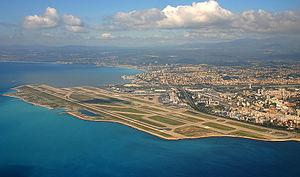
L'aéroport de Nice-Côte d’Azur, est un aéroport international français situé à Nice, dans les Alpes-Maritimes et sur la côte d'Azur.